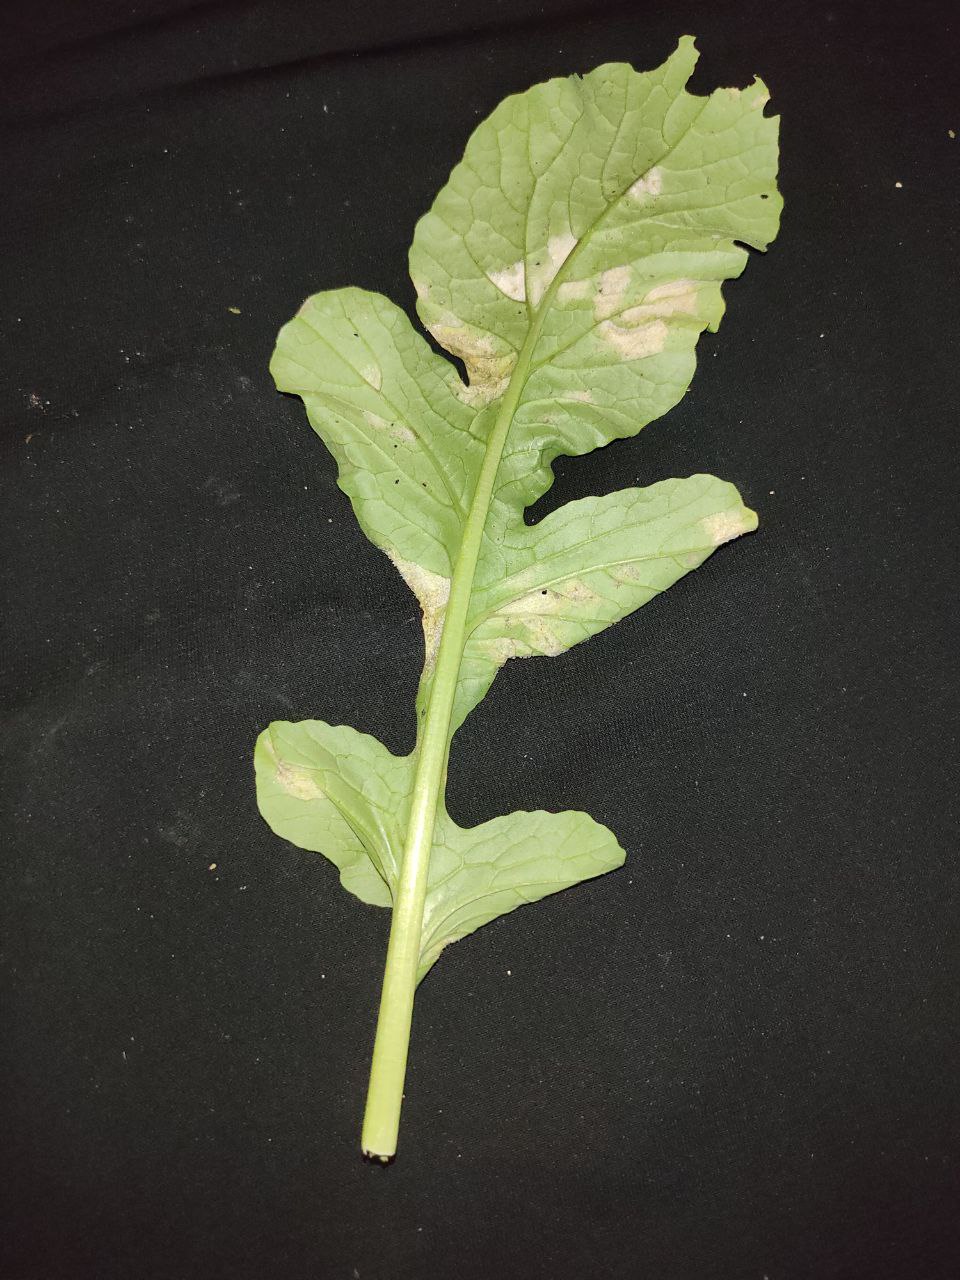
Label: Mosaic virus